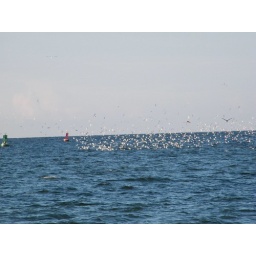
clouds of birds ... there must be a million fish in the water